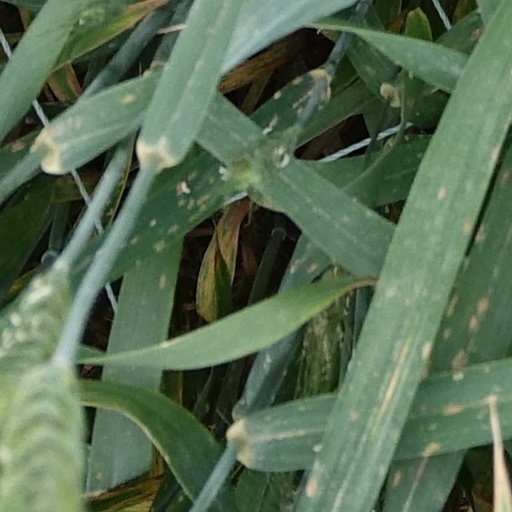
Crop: wheat